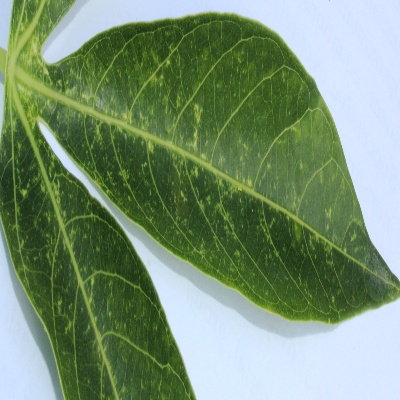
Crop: Cassava
Condition: mosaic